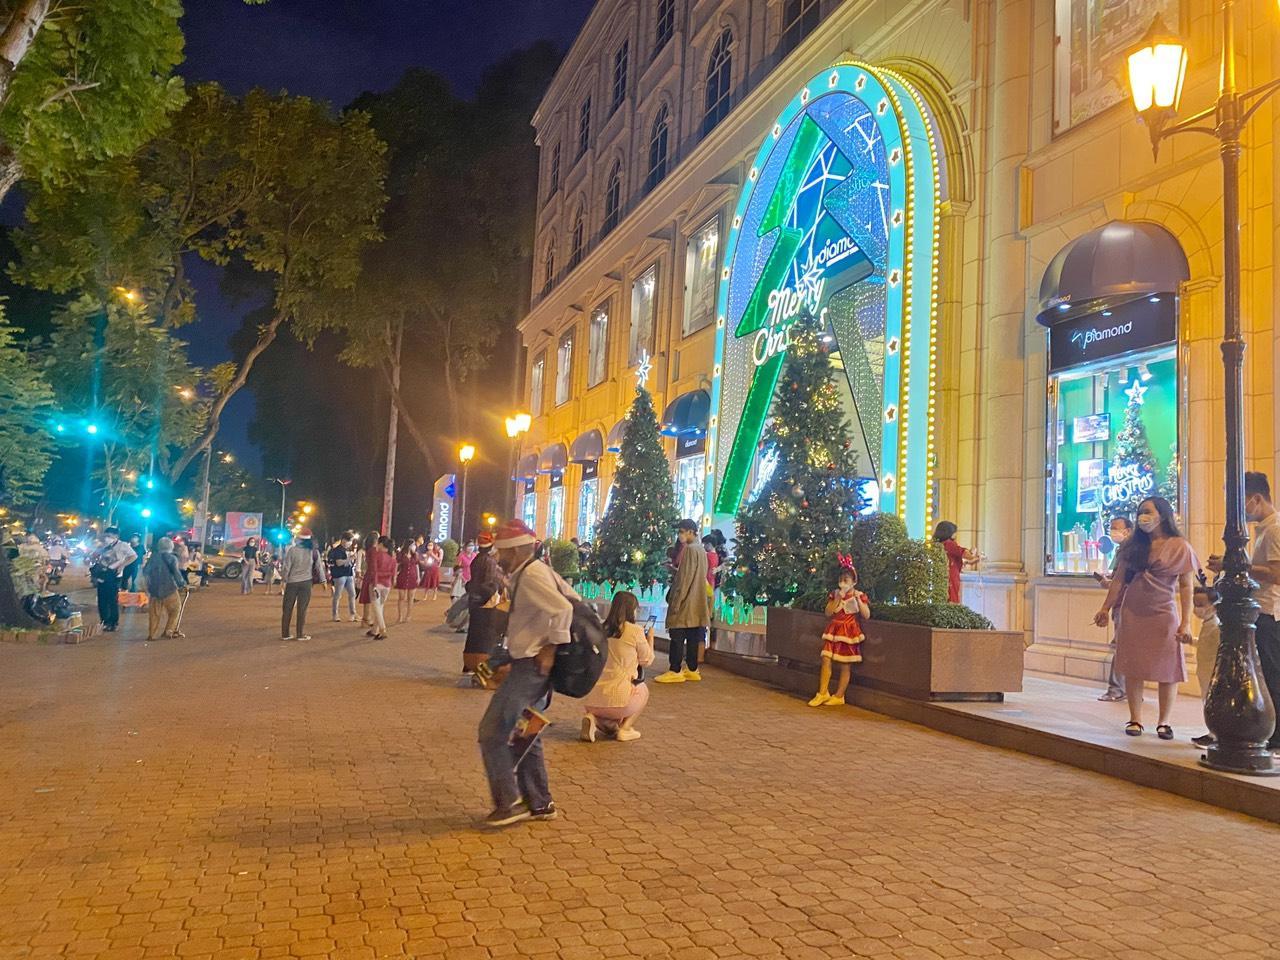
ở trên con phố có sự xuất hiện của nhiều người